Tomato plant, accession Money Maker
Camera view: vertical (180 deg); turntable rotation: 120 degrees
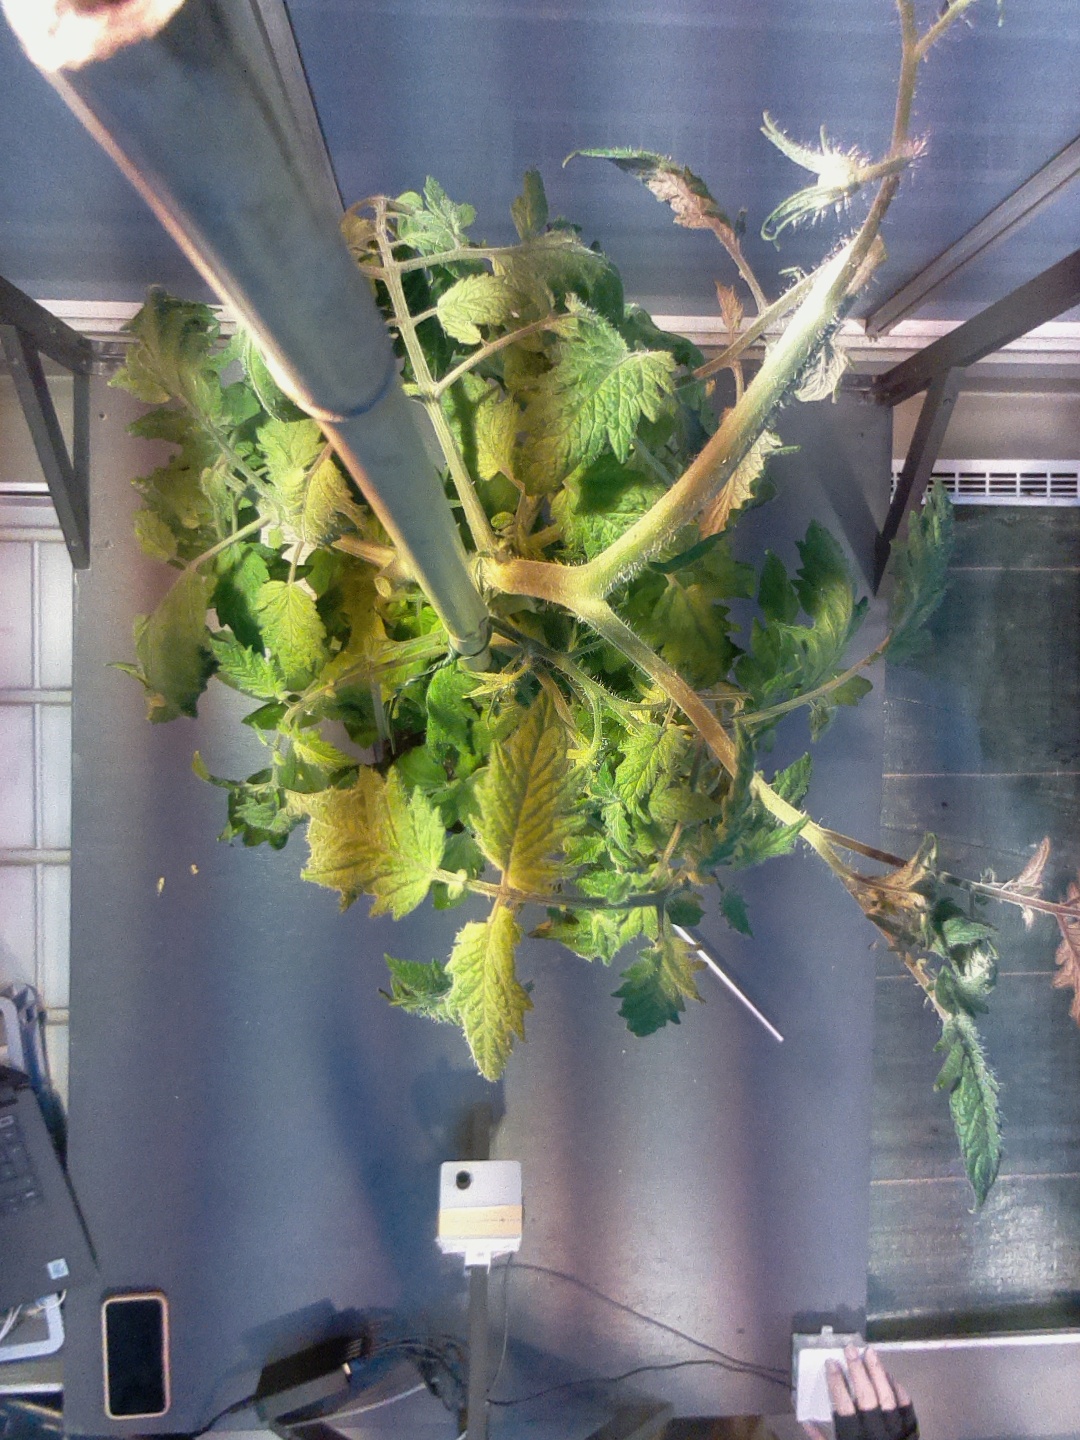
BBCH growth stage 74: 40%-50% of final fruit size